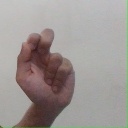
अक्षर: ढ